Solar power in Texas

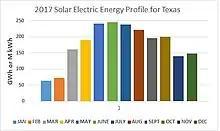
2017 TX Solar Energy Generation Profile

Beginning with the 2014 data year, the Energy Information Administration (EIA) has estimated the distributed solar generation and distributed solar capacity. These non-utility-scale appraisals evaluate that Texas generated the following amounts of additional solar energy: